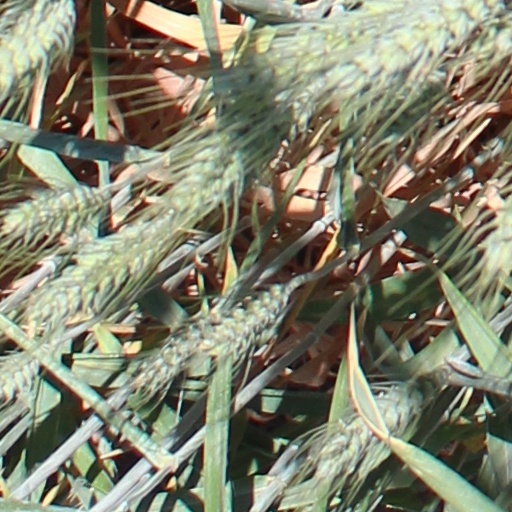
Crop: wheat